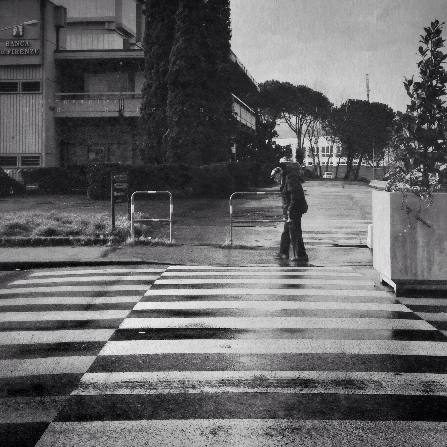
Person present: Yes